2000 NBA All-Star Game

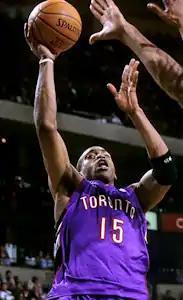
Vince Carter received the most votes from fans.

The rosters for the All-Star Game were chosen in two ways. The starters were chosen via a fan ballot. Two guards, two forwards and one center who received the highest vote were named the All-Star starters. The reserves were chosen by votes among the NBA head coaches in their respective conferences. The coaches were not permitted to vote for their own players. The reserves consist of two guards, two forwards, one center and two players regardless of position. If a player is unable to participate due to injury, the commissioner will select a replacement.